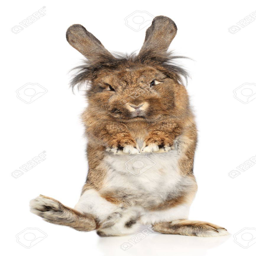
lop - eared rabbit stands on its hind legs on a white background stock photo